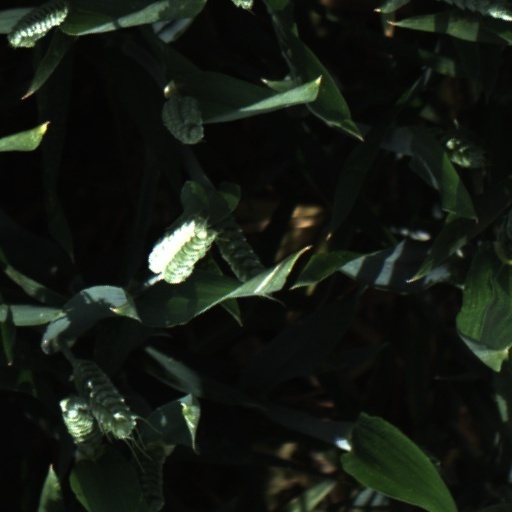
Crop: wheat